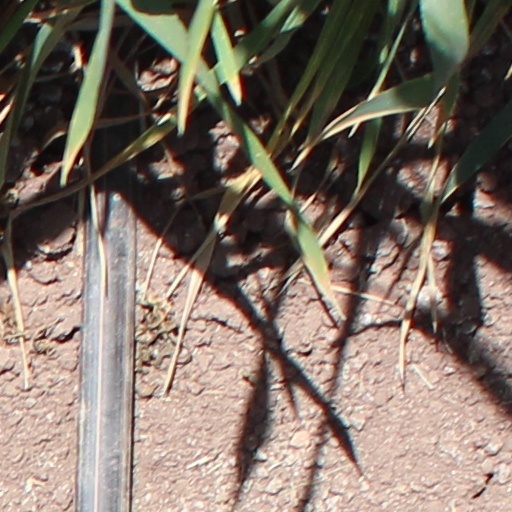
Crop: wheat